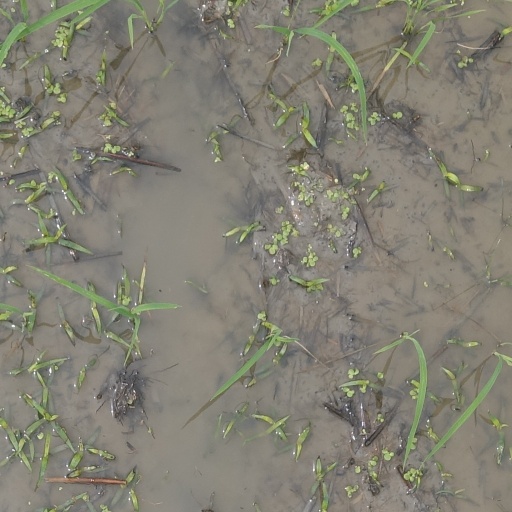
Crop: rice